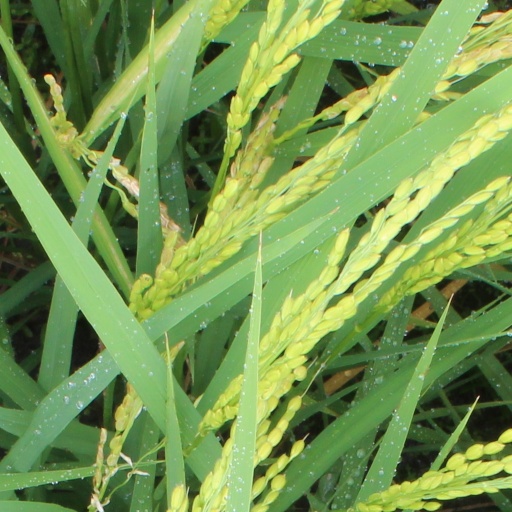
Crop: rice